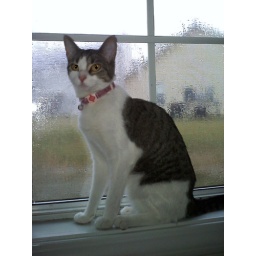
Well, she's not actually in the rain, just sitting on the window sill during a thunderstorm.